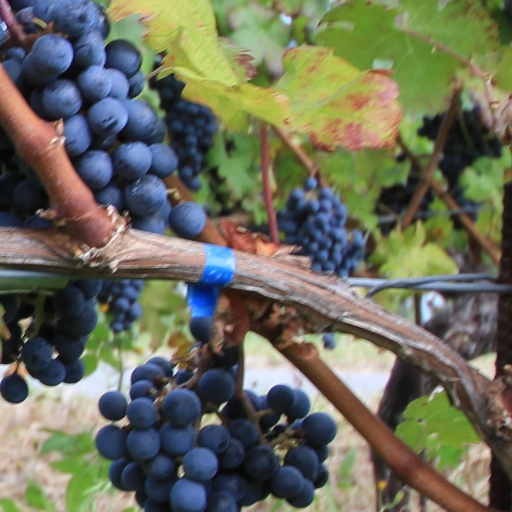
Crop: grape